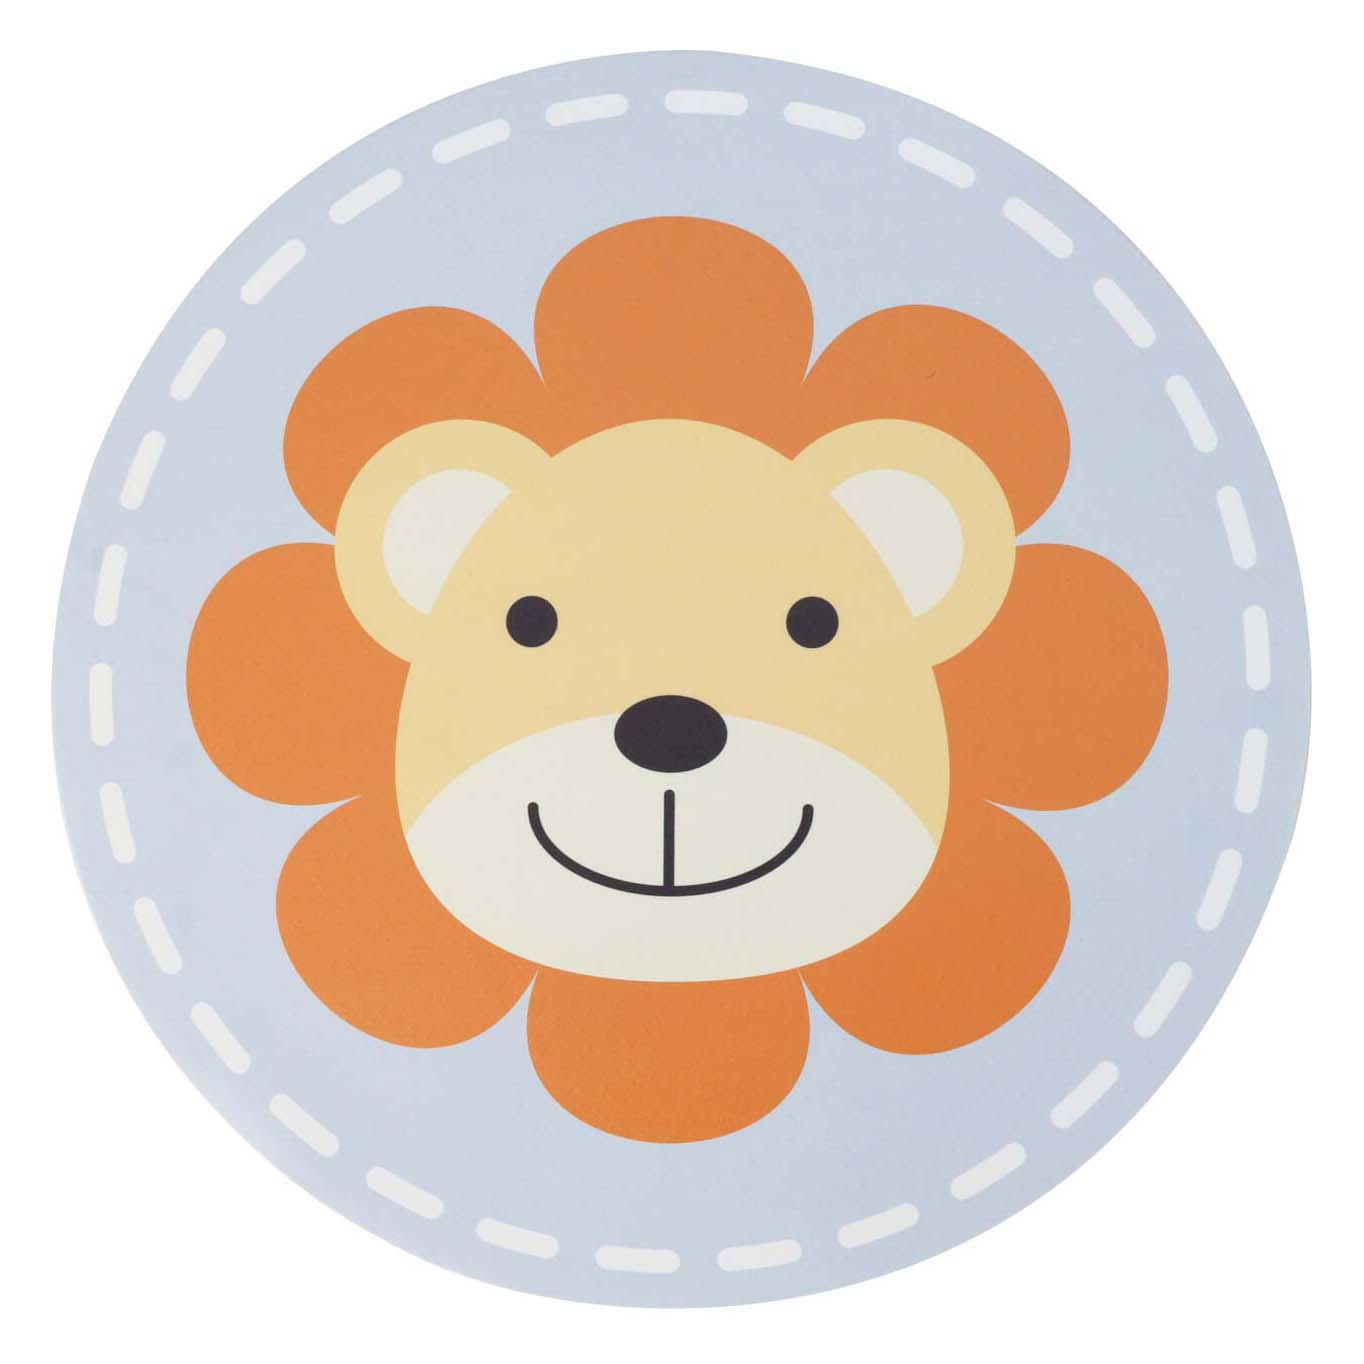
Ronde dierenplacemats set van 12, 38cm
Set van 12 ronde placemats met vrolijke dierendesigns. De placemats zijn 38 centimeter groot en gemaakt van polyvinyl.
Brand: Fietsenwinkel.be
Category: Toys & Games > Toys > Pretend Play